Tsukahara Bokuden

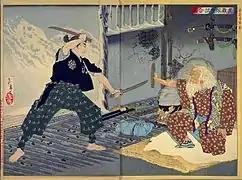
An ukiyo-e print by Yoshitoshi depicting the fictional encounter between Tsukahara Bokuden and the legendary swordsman, Miyamoto Musashi.

There is a fictional story that the young Miyamoto Musashi challenged Bokuden to a duel during a meal. When Musashi struck first, Bokuden parried the blade using the potlid from the meal as a shield (as depicted in a nishiki-e by Tsukioka Yoshitoshi). As Tsukahara Bokuden had died in 1571, 13 years before Musashi's birth in 1584, the meeting is an apocryphal myth.